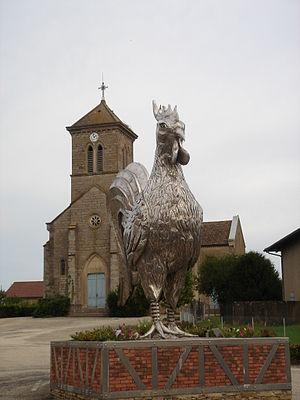
Poulet géant qui orne la place de l'église du vilage de Mantenay-Montlin (Bresse). Giant chicken at the center of Mantenay-Montlin, Bresse, France.
Mantenay-Montlin est une commune française, située dans le département de l'Ain en région Auvergne-Rhône-Alpes.